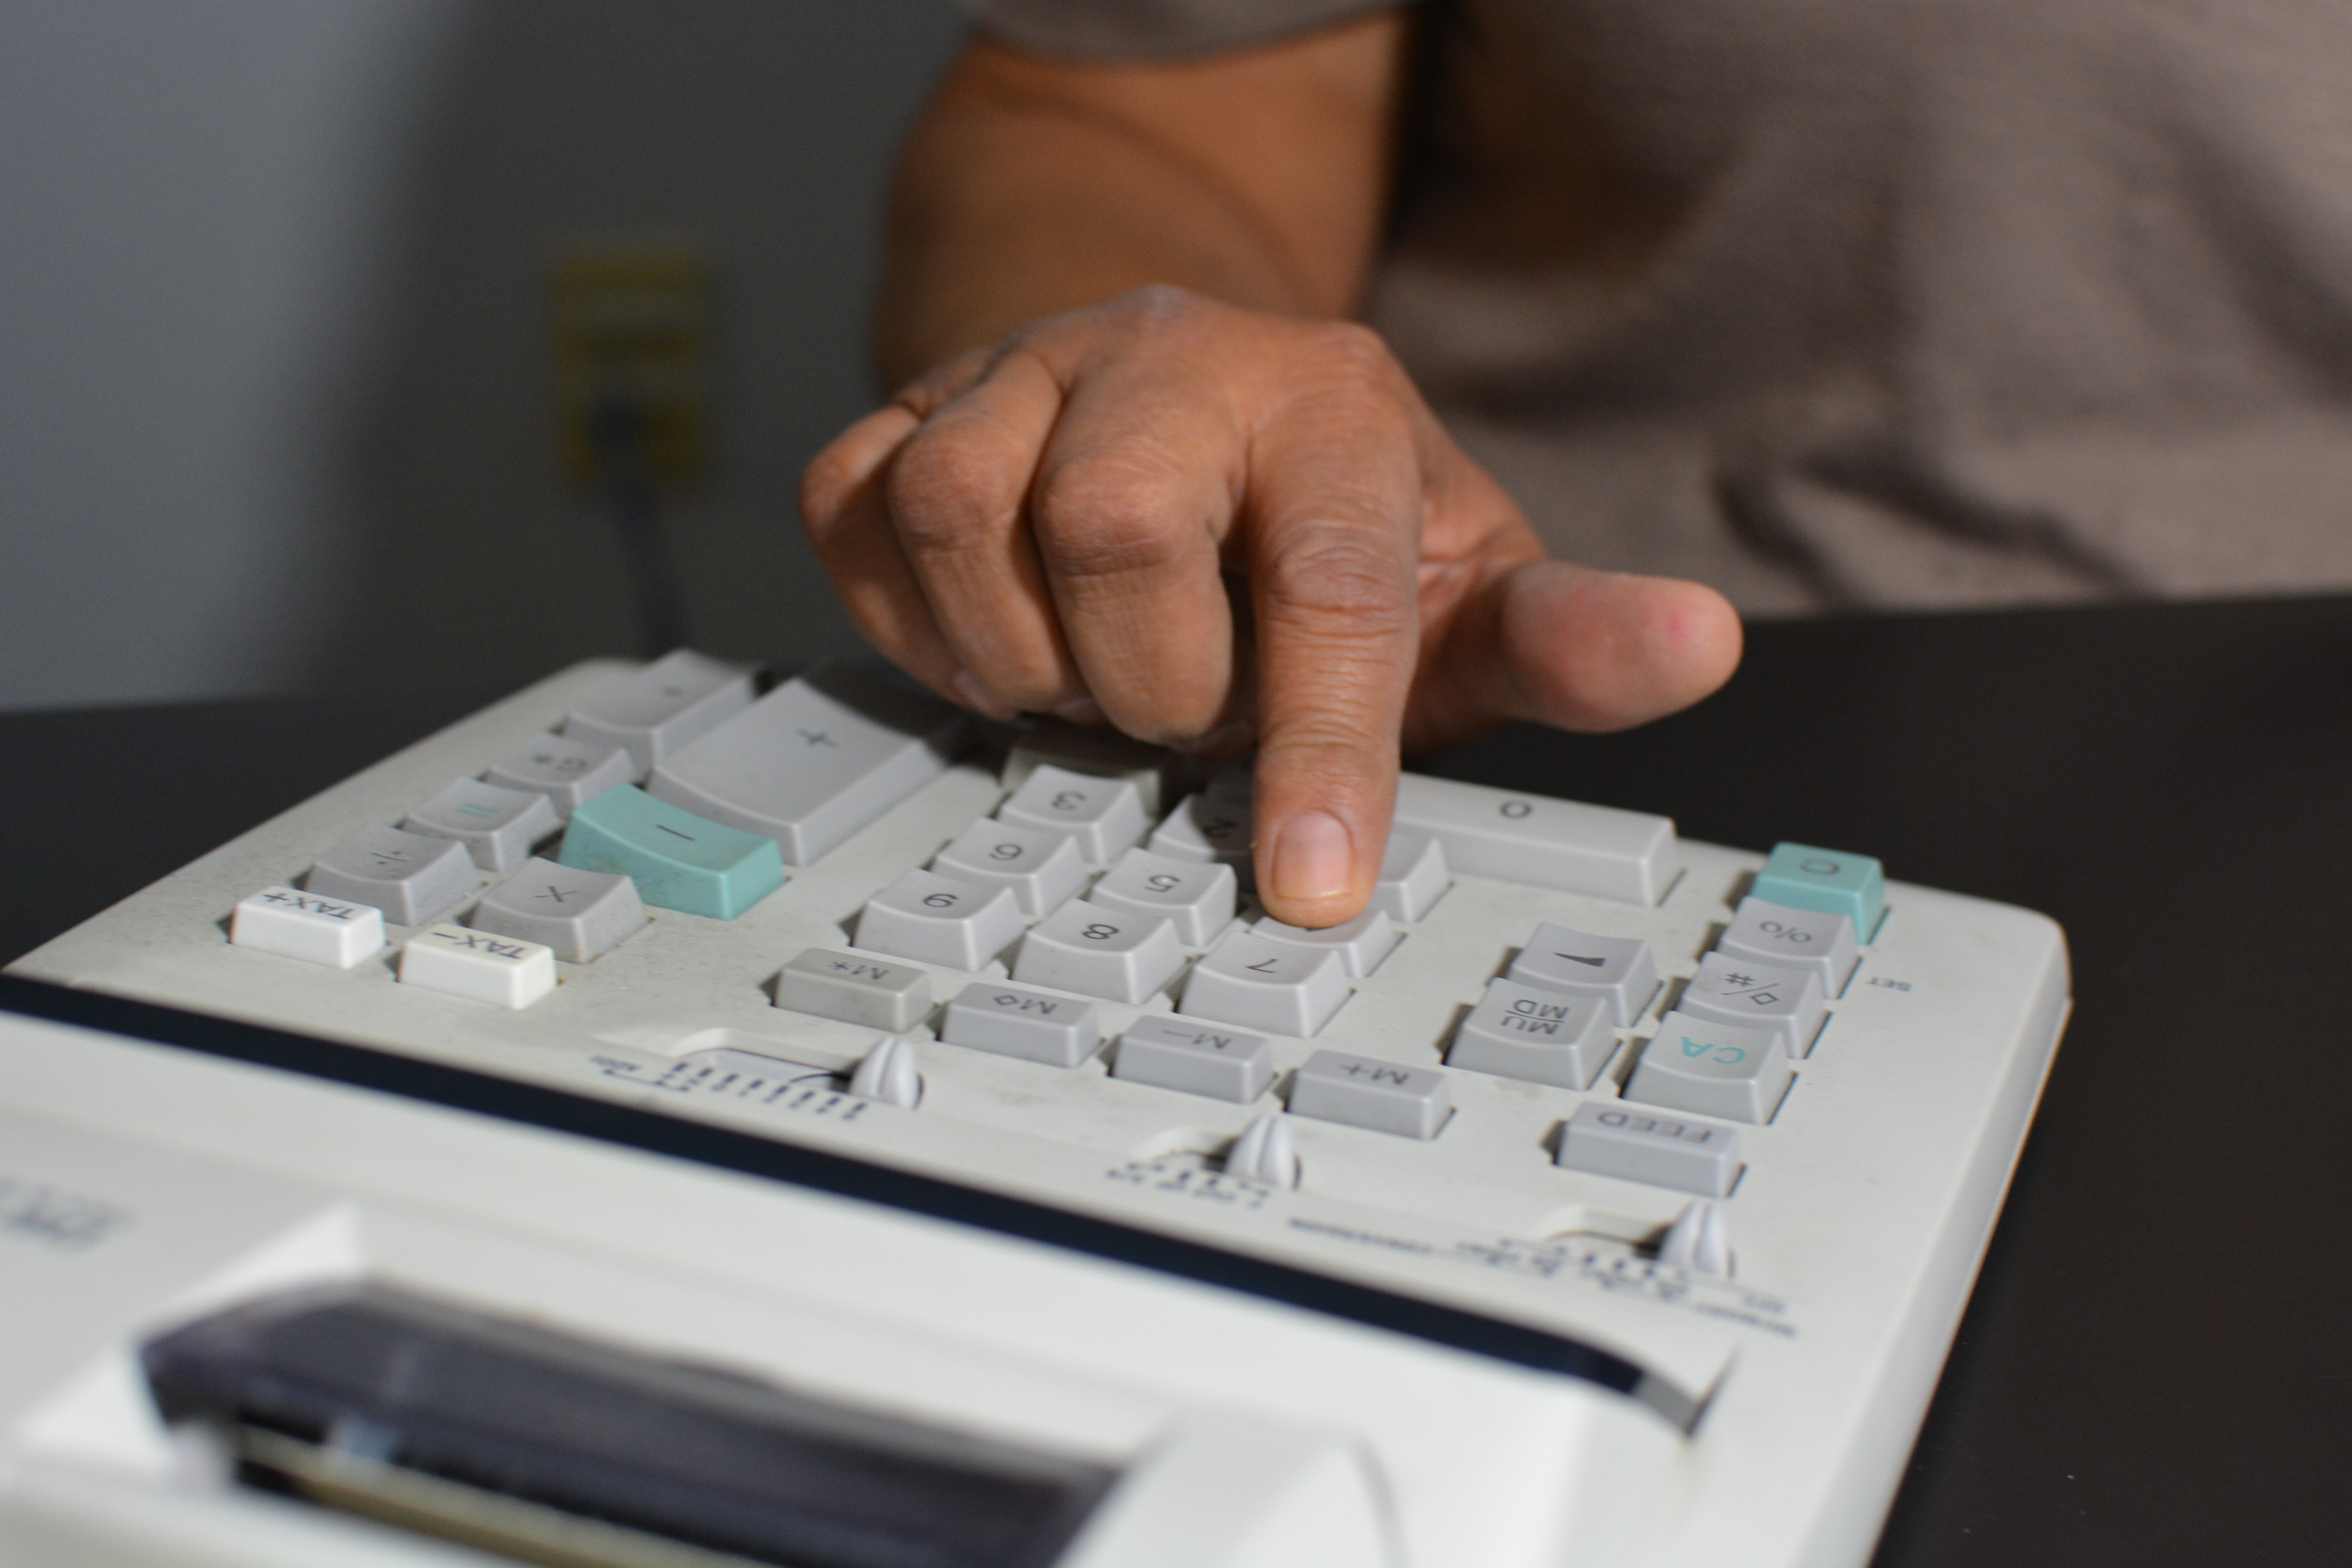
hand, technology, toy, math, cash, electronics, calculator, accounting